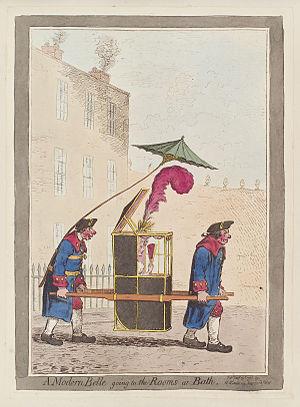
L'Abbaye de Northanger est un roman de Jane Austen, publié posthumément en décembre 1817, mais rédigé dès 1798-1799 et alors intitulé Susan. L'œuvre raille la vie mondaine de Bath, que Jane Austen avait connue lors d'un séjour en 1797, et parodie les romans gothiques fort appréciés à l'époque : son héroïne, la toute jeune Catherine Morland, qui ne rêve que de sombres aventures se déroulant dans de vieux châteaux ou des abbayes gothiques, croit qu'elle pourra en vivre une lorsqu'elle est invitée à séjourner à l'abbaye de Northanger. Une idylle s'y développe entre elle et Henry Tilney, le fils cadet du propriétaire des lieux.
Les Assembly Rooms de Bath, conçues par John Wood le Jeune en 1769, sont un élégant ensemble de « salles des fêtes » situé au cœur de la partie historique de Bath, dans le Somerset, en Angleterre, et qui sont aujourd'hui ouvertes à la visite en tant que site touristique.
Jane Austen [ˈd͡ʒeɪn ˈɒstɪn], née le 16 décembre 1775 à Steventon, dans le Hampshire en Angleterre, et morte le 18 juillet 1817 à Winchester, dans le même comté, est une femme de lettres anglaise.
La représentation de l'Angleterre georgienne est omniprésente dans les romans de Jane Austen. Tout entière située pendant le règne de George III, son œuvre, qui décrit la vie quotidienne, les joies, les peines et les amours de la petite noblesse campagnarde, constitue une source d'une grande richesse pour mieux comprendre la société de l'époque.